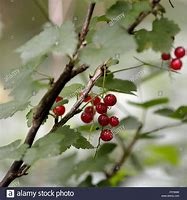
Label: redcurrant